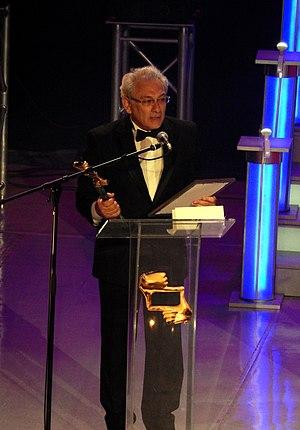
Serge Avédikian, né le 1ᵉʳ décembre 1955 à Erevan en Arménie, est un acteur et réalisateur français d'origine arménienne. Il est le père de l'acteur Hovnatan Avédikian et du réalisateur Tigrane Avédikian. Outre son travail de comédien, il a réalisé plusieurs documentaires, courts, moyens et longs métrages.